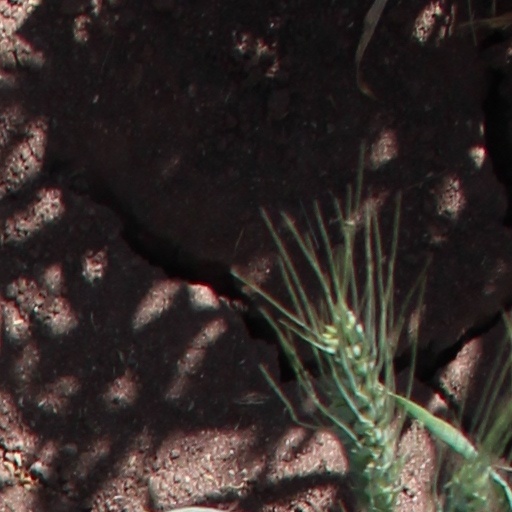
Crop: wheat